Diadiaphorus

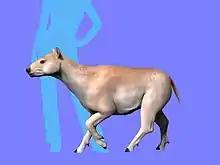
Size comparison between a human and "D. majusculus."

"Diadiaphorus" closely resembled a horse, but was only around in body length with a weight , similar to a modern sheep.